Chelsea College (17th century)

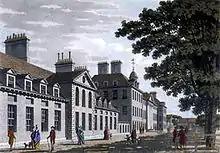
Chelsea Hospital in 1800.

After proposals including an observatory, supported by John Flamsteed but vetoed by Christopher Wren in favour of Greenwich, the site was devoted to Chelsea Hospital later in the reign of Charles II, with the old name still used in the following years. The king had wanted to keep open the chance of using the site also as a barracks for a standing army. The situation was resolved only when Stephen Fox, the major benefactor to the Hospital, put up £1,300 of his own money for its purchase, and made a deal with the Royal Society through the good offices of John Evelyn.